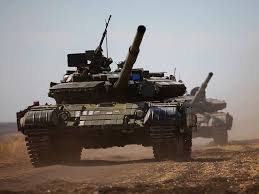
Label: T-64